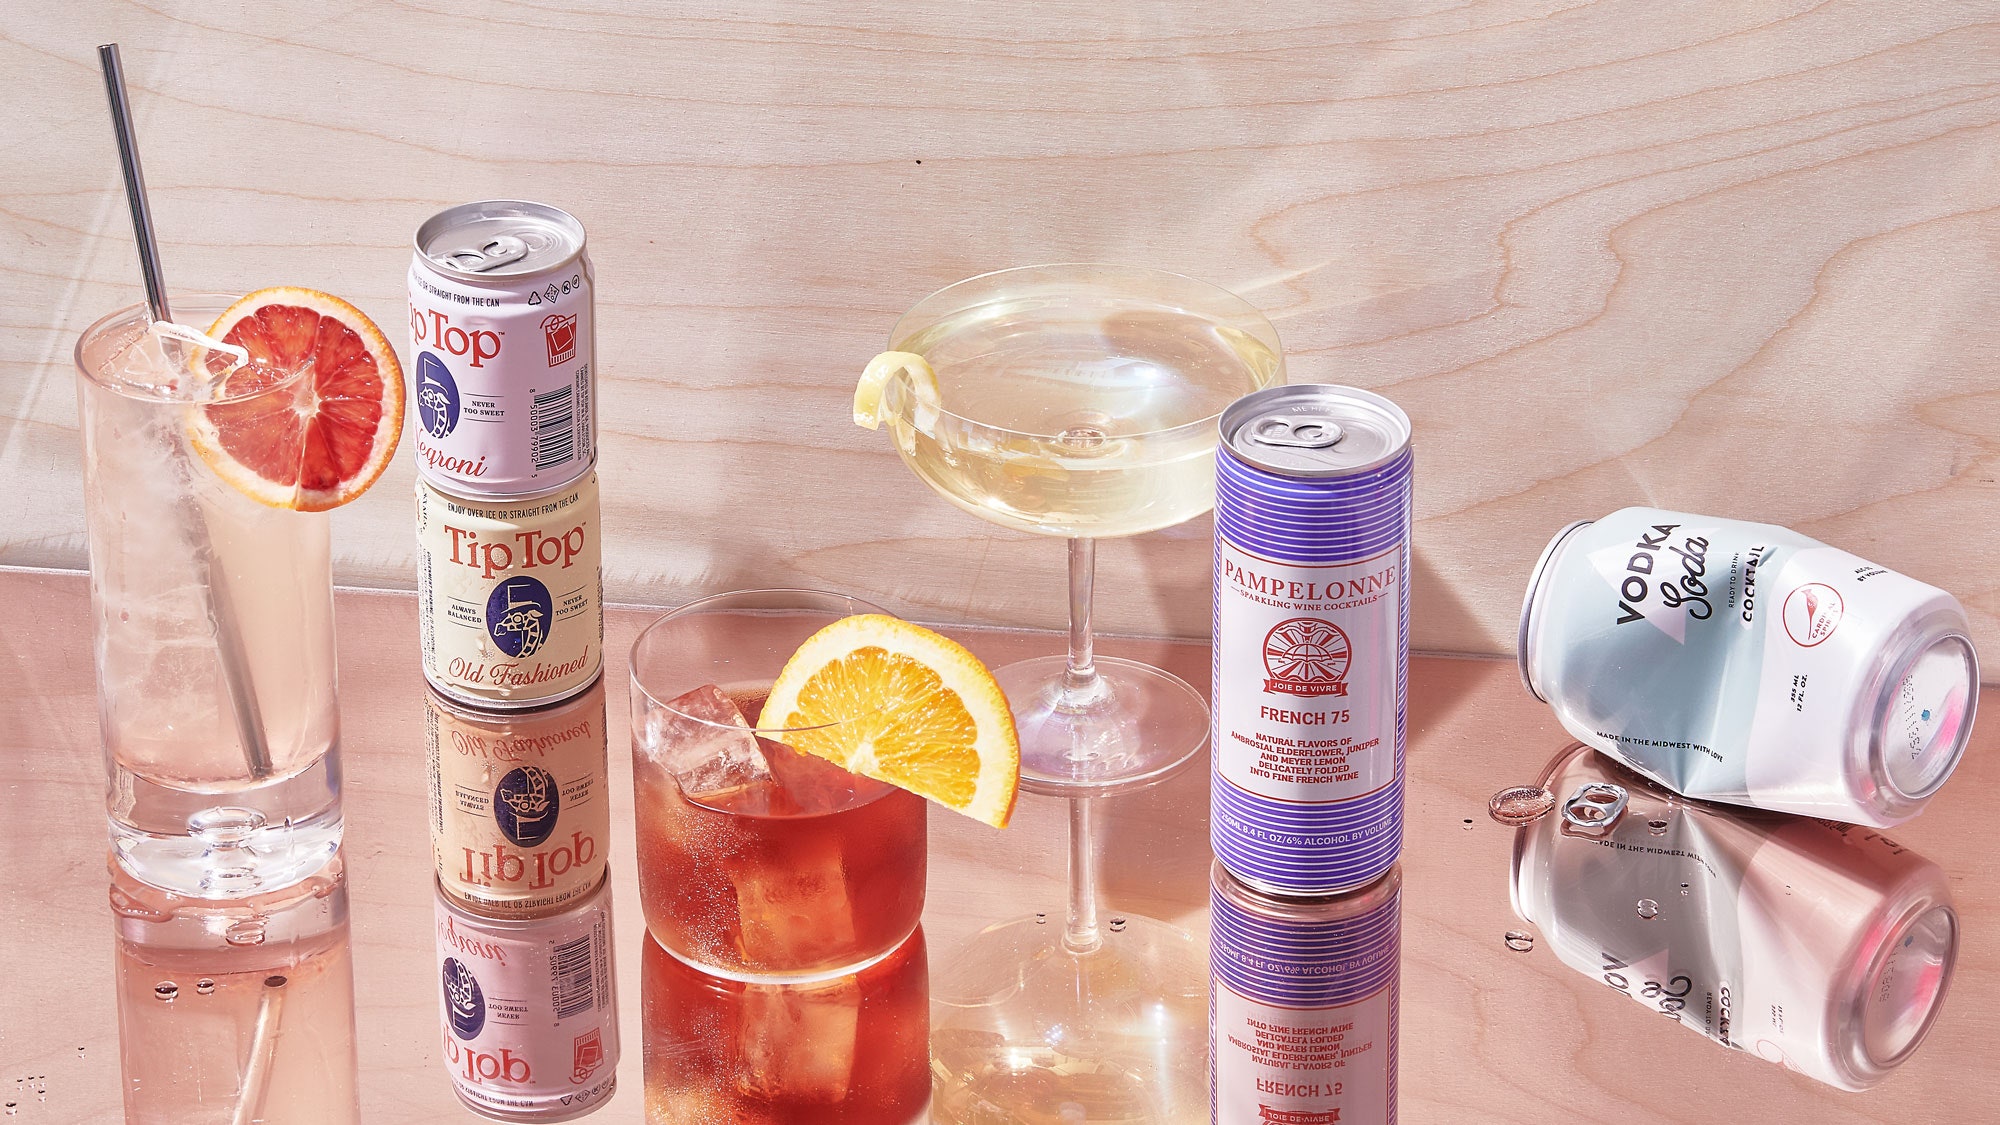
Label: metal